Union of Mielnik

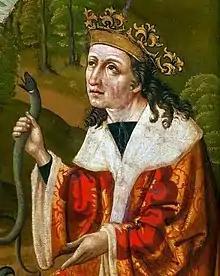
Alexander Jagiellon

The Act of Mielnik or Union of Mielnik was an attempt to unite the Kingdom of Poland with the Grand Duchy of Lithuania in 1501. It was not ratified by the Lithuanian Seimas or by the Polish Sejm (see Łaski's Statute). The Act of Mielnik remained just a political project. Despite the failure to unify two countries into a single state, Poland and Lithuania were under a personal union until the Union of Lublin of 1569.